Louis Christian Hess

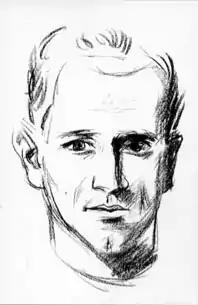
Self portrait (1921)

Louis Christian Hess, artistic name of Alois Anton Hess, known also as Christian Hess (Bozen, 24 December 1895 – Schwaz, 26 November 1944) was an Austrian painter and sculptor of the German Neue Sachlichkeit (New Objectivity) during the 1920s.